40 Wall Street

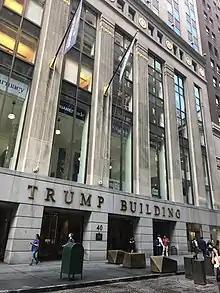
The facade of the building as seen from Wall Street. The first story is clad with granite and has several openings; the words "Trump Building" are visible above the granite columns. Above the first story are several floors of windows, which are separated by vertical stone piers.

The first through sixth stories contain a limestone-and-granite facade. On the first story, the podium on the facade's Wall Street elevation is made of granite. The second- to fifth-floor facades on both sides consist of a colonnade with pilasters made of limestone. The colonnades were intended to resemble those found in Greek temples. During the design of the building, Matsui adjusted the colonnades to match the dimensions of the nearby Subtreasury building (now Federal Hall).